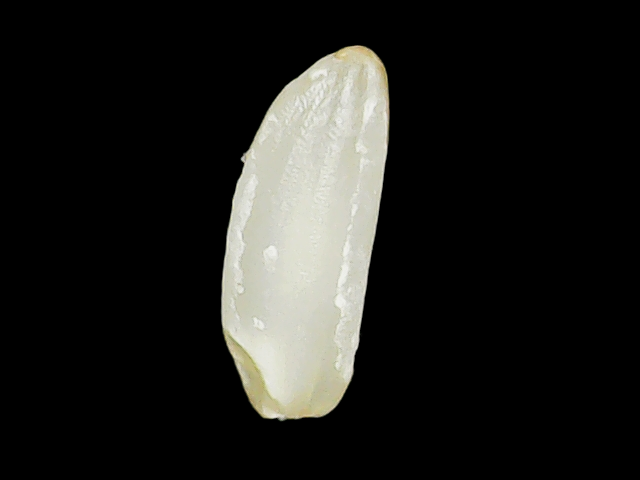
Rice variety: Binadhan12